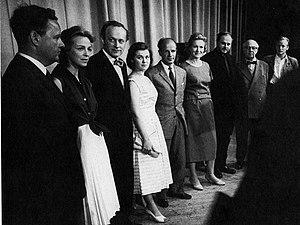
« Jan » Wilhelm Malmsjö est un acteur et chanteur suédois, né le 29 mai 1932 à Lund.